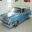
Label: automobile